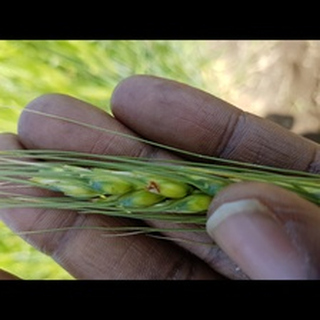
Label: wheat_black_rust